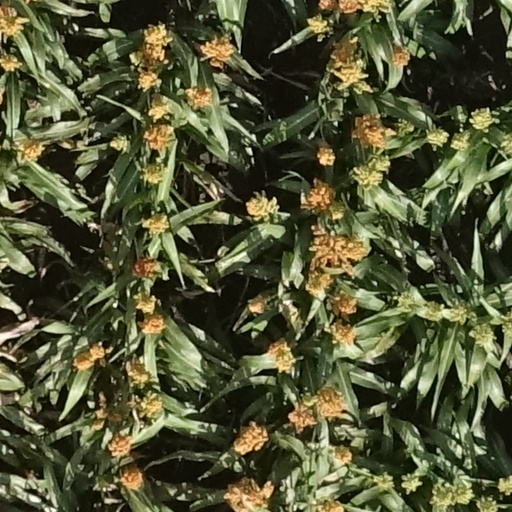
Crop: sorghum